Jorgen Dreyer

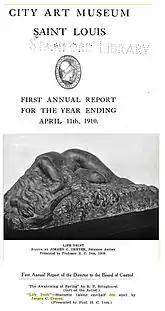
"Life Drift" by Dreyer, 1909

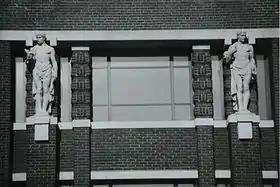
"Chemistry" and "Biology" statues by Dreyer, 1918

One of his first works was a sculpture of a woman reclining on the ground. One cast of this sculpture was acquired in the first year of the City Art Museum of Saint Louis (which later became the Saint Louis Art Museum) in 1909. The museum sold this sculpture, titled "Life Drift", through Christie's East, New York, October 15, 1986, sale number 6215, lot 47.